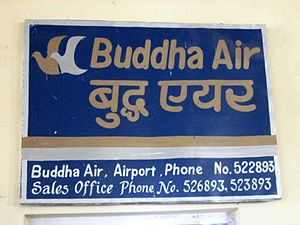
Buddha Air
Buddha Air - måske ikke af de største flyselskaber, ..but they've got the karma!
Buddha Air el. Buddha Air Pvt. Ltd. et et nepalesisk flyselskab med base i Kathmandu, Nepal.